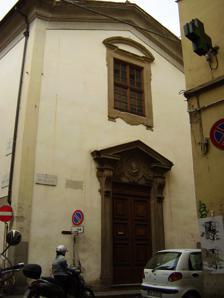
Building: Santa Maria dei Candeli
Country: Italy
Year built: 1702
Former Roman Catholic church La facciata su Via de' Pilastri Santa Maria dei Candeli is a former Roman Catholic church situated in the Borgo Pinti in central Florence , Region of Tuscany, Italy. History Initially founded in 13–14th centuries as a convent; the present structure was enlarged starting 1558, with a radical rebuilding in 1703 by the Baroque artist Giovanni Battista Foggini . The ceiling is frescoed with the Assumption by Niccolò Lapi , the right wall houses a St Clair by Francesco Botti and a St Augustine by Jacopo Vignali . The main altarpiece is an Immaculate Conception by Carlo Sacconi , flanked by a Transit of St Joseph by Tommaso Redi . The monastic order was suppressed by the Napoleonic occupation, and the adjacent monastery became successively an orphanage, an asylum, and finally a lyceum for training policemen. The Renaissance frescoes detached from the refectory depict a Last Supper , Annunciation , and Adoration of the Bambino , formerly  attributed to Franciabigio , but which some now attribute to Giovanni Antonio Sogliani . References Borsook, Eve (1991). Vincent Cronin (general editor) (ed.). The Companion Guide to Florence . Harper Collins. p. 249. ISBN 000215139-1 . {{ cite book }} : |editor= has generic name ( help ) 43°46′25.95″N 11°15′50.22″E / 43.7738750°N 11.2639500°E / 43.7738750; 11.2639500